George Sand

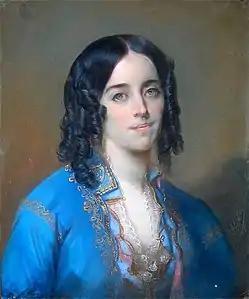

Another breach was caused by Chopin's attitude toward Sand's daughter, Solange. Chopin continued to be cordial to Solange after she and her husband Auguste Clésinger fell out with Sand over money. Sand took Chopin's support of Solange to be extremely disloyal, and confirmation that Chopin had always "loved" Solange.